Moshe Nathanson

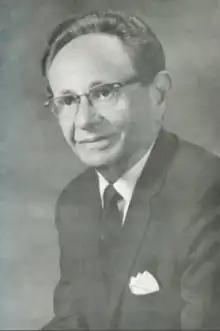

Moshe Nathanson (August 10, 1899 - February 24, 1981) was a Canadian musicologist, composer, and cantor who is known for promoting Jewish folk music. Nathanson's most notable work is "Zamru Lo", "Hava Nagila". and the commonly used tune for Birkat Hamazon.